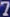
Number: 7